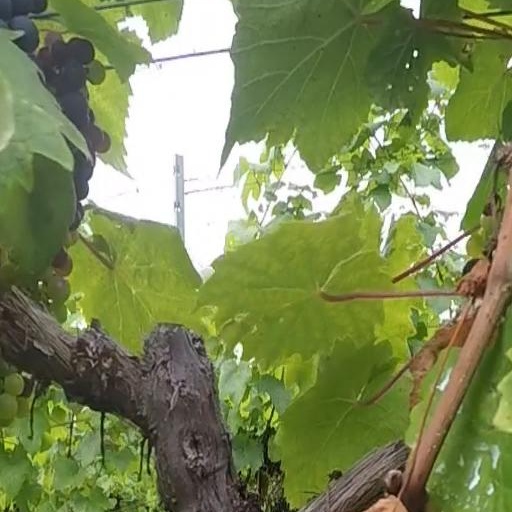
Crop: grape